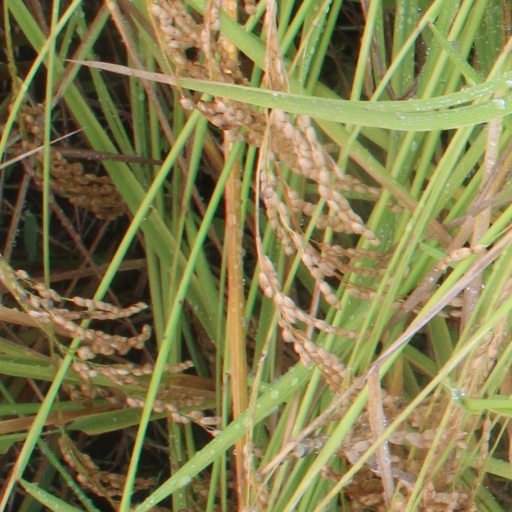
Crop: rice